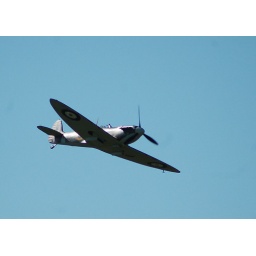
Supermarine Spitfire Mk1a in a clear blue sky in June, 70 years on.